Williams Chapel A.M.E. Church

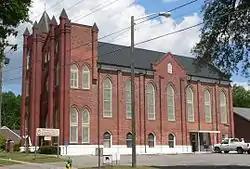

Williams Chapel A.M.E. Church is a historic African Methodist Episcopal church located at 1198 Glover Street in Orangeburg, Orangeburg County, South Carolina. It was built between 1915 and 1925, and is a one-story, brick Gothic Revival-style church building on a raised basement. It features two towers on the facade with pyramidal roofs and Gothic arched stained glass windows.